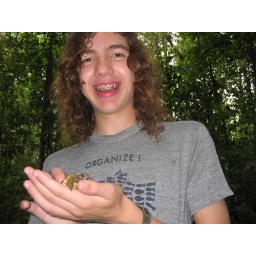
Baby turtle in Amazon forest